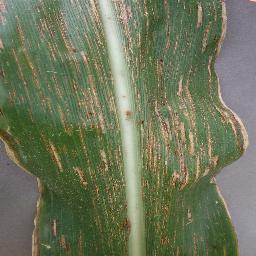
Label: Corn___Cercospora_leaf_spot Gray_leaf_spot